L. Lawrence Weber

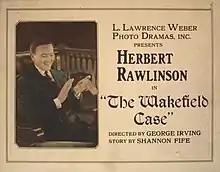
Herbert Rawlinson in The Wakefield Case (1921) (film directed by George Irving)

Weber later formed the L. Lawrence Weber Photodrama Corporation to make films, and in 1917, made "Raffles, the Amateur Cracksman", starring John Barrymore.